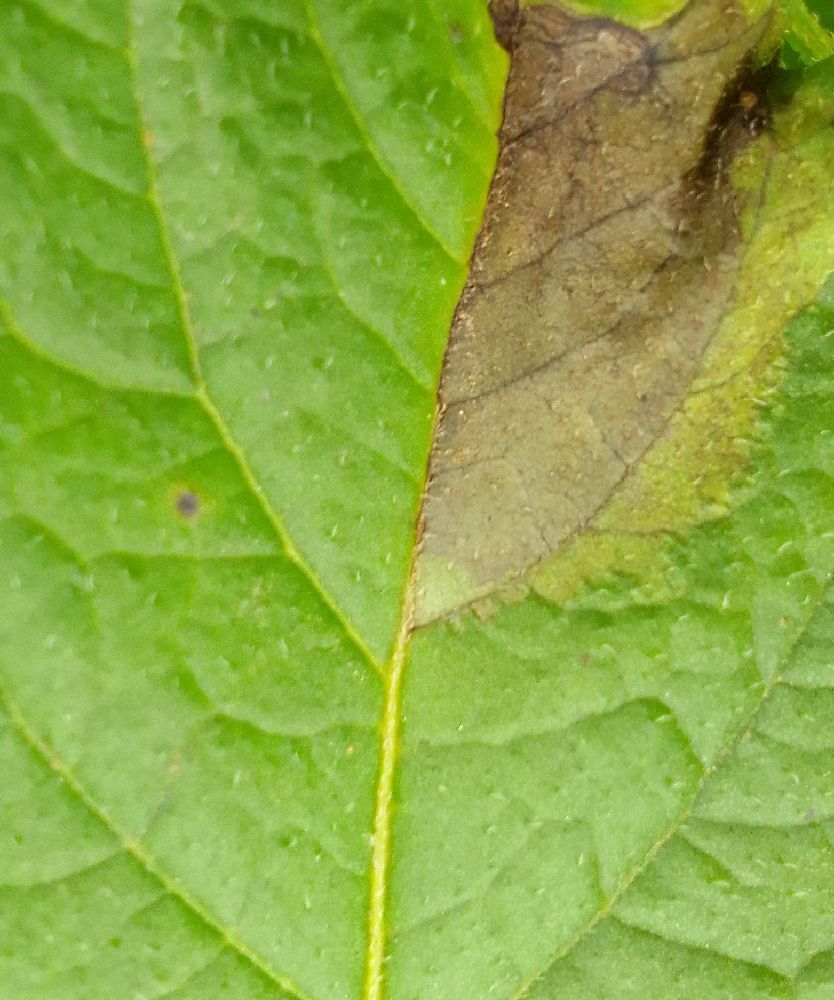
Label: Late blight